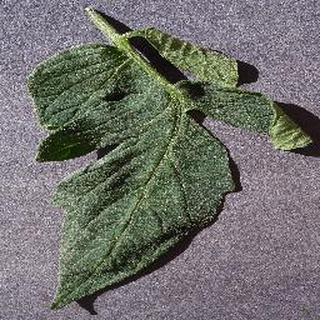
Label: healthy_tomato